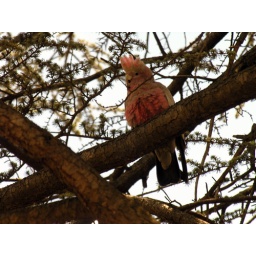
Happy parrot in tree in Canberra.